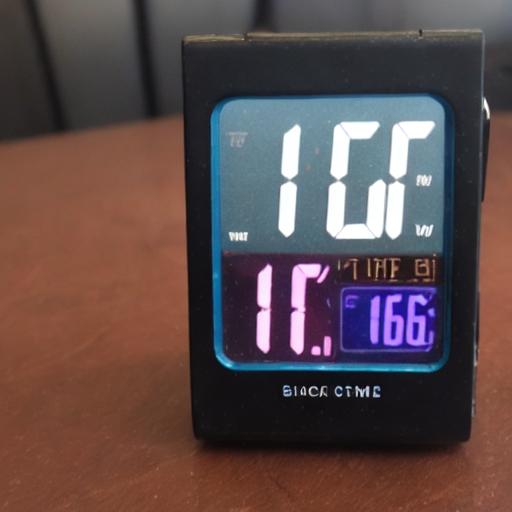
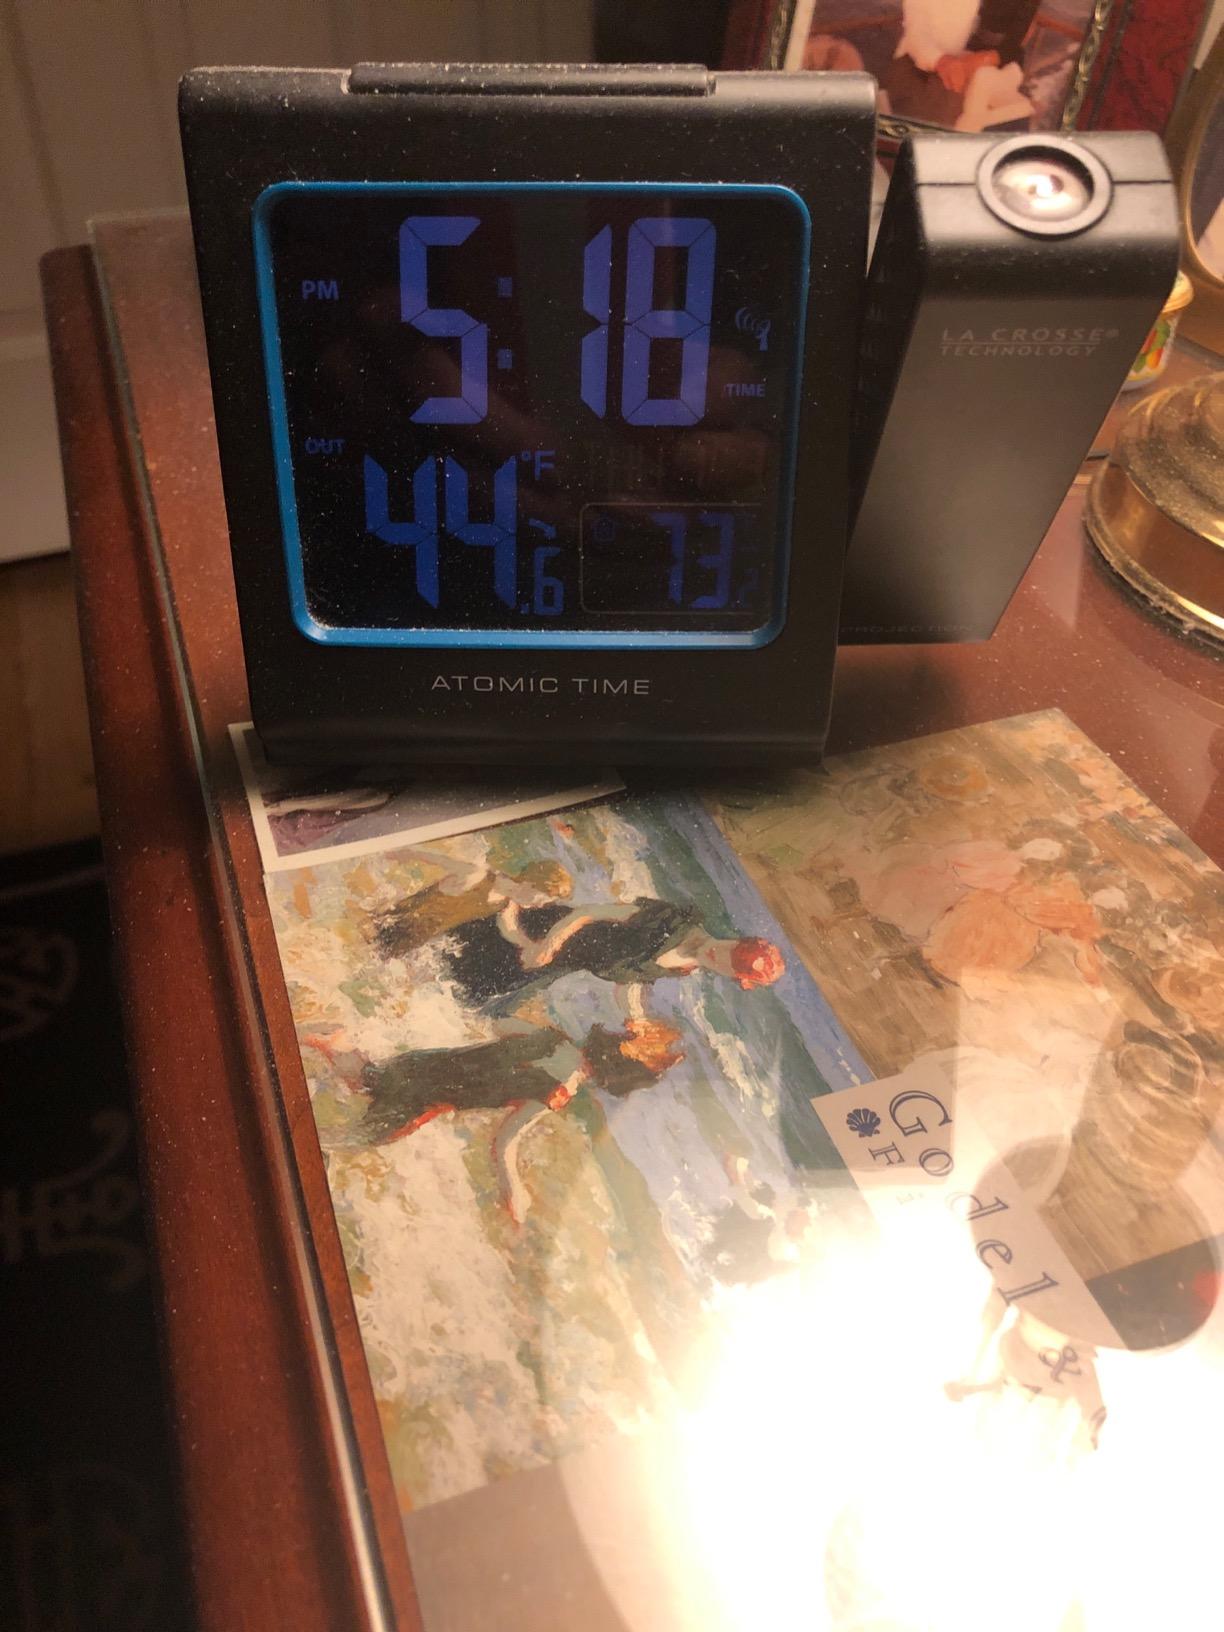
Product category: clock
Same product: no